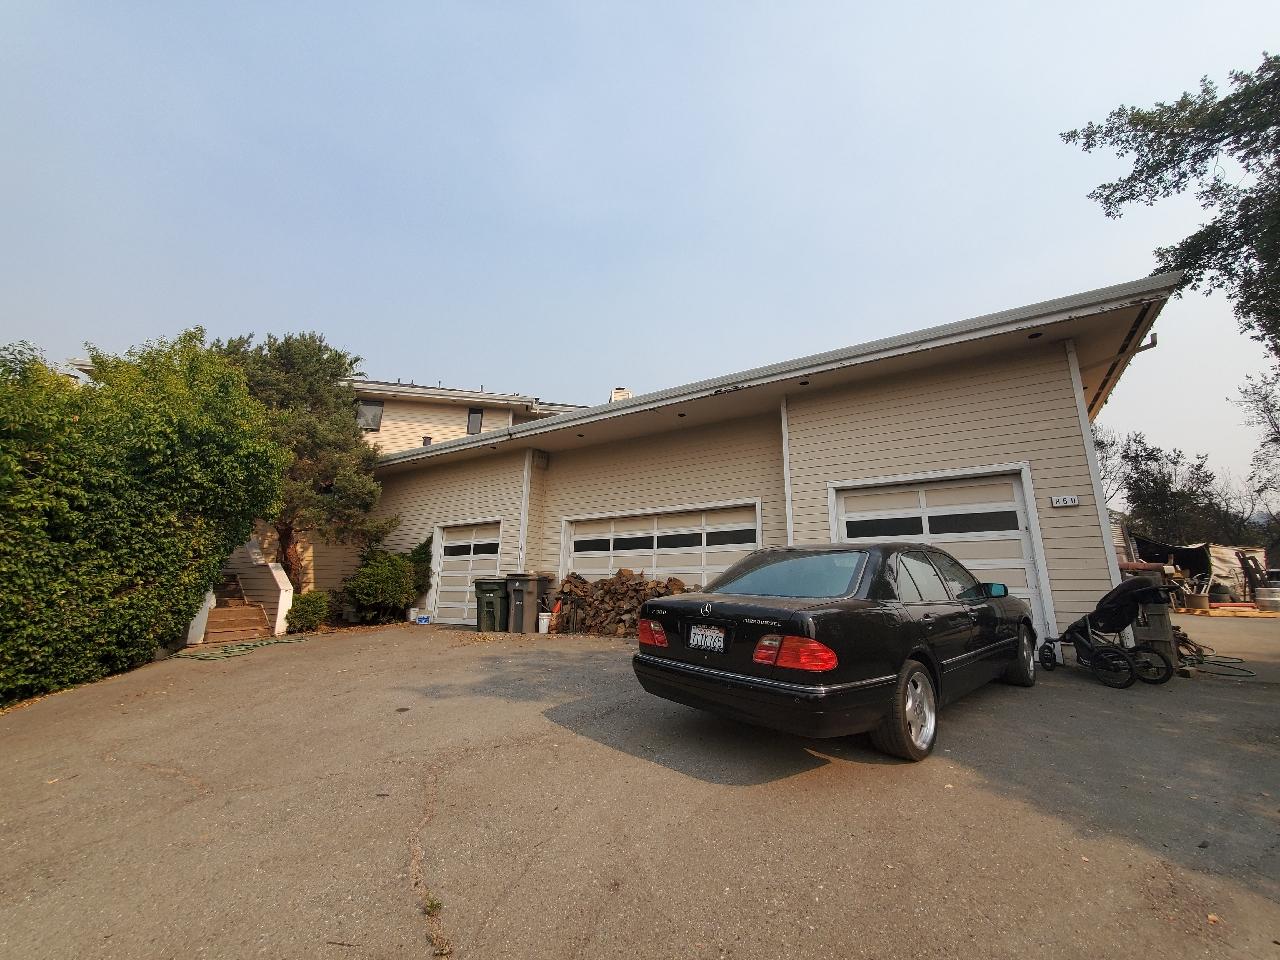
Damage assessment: no_damage